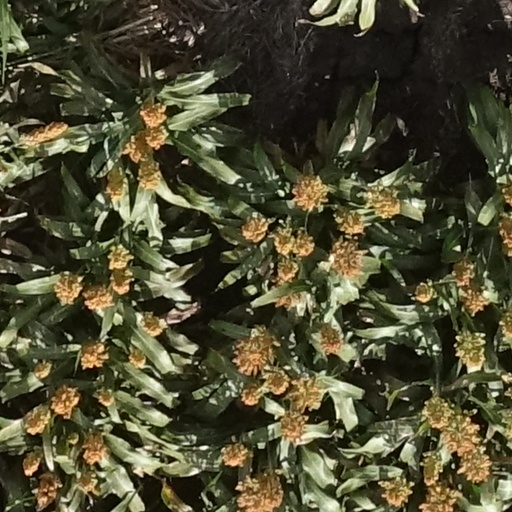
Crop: sorghum